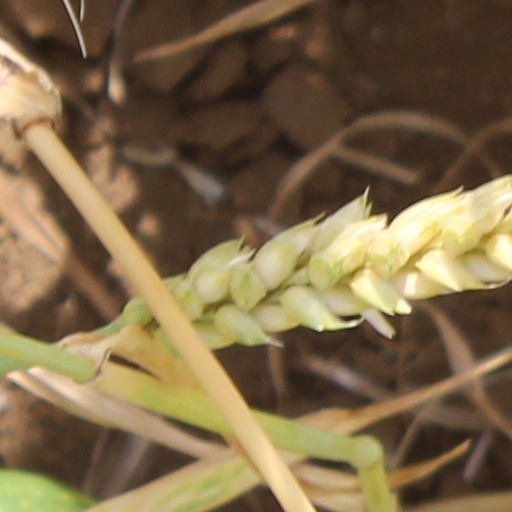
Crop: wheat